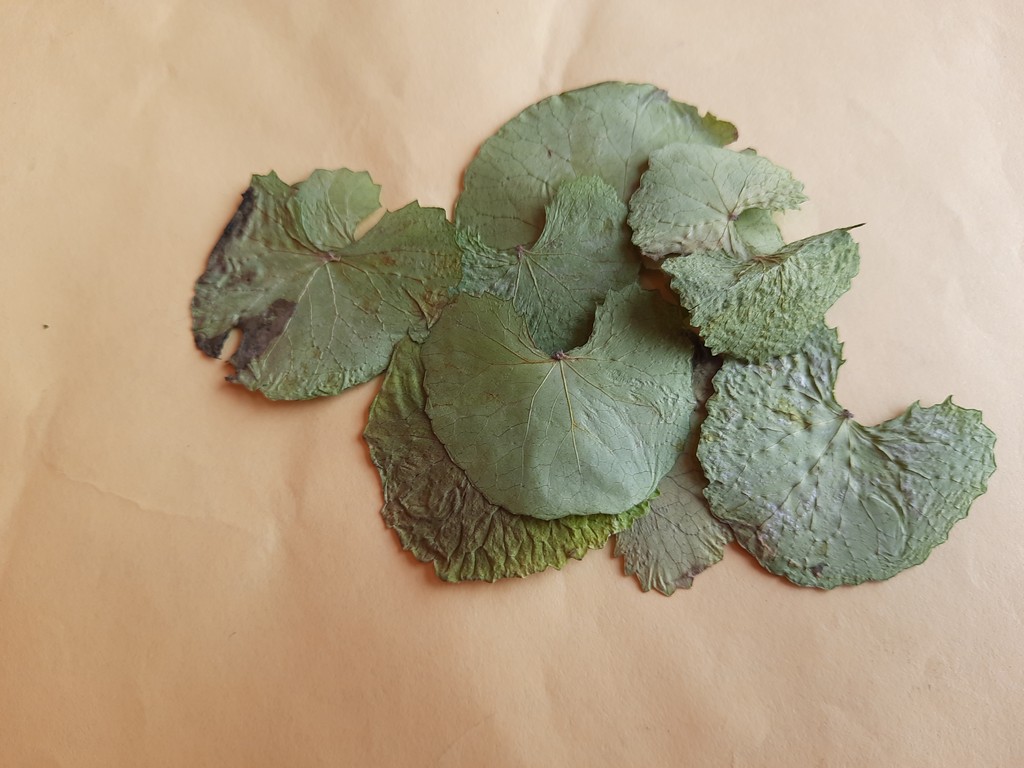
Label: Dried